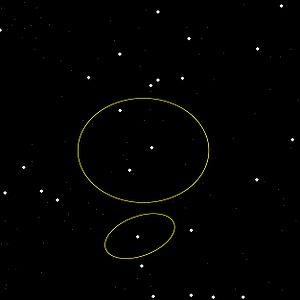
Voici une liste de galaxies spirales notables, classée en fonction de leur nom, de la constellation hôte, de la magnitude apparente et de la classification morphologique des galaxies.